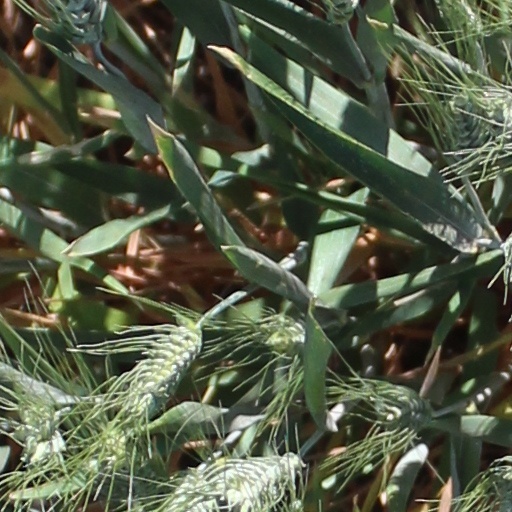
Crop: wheat